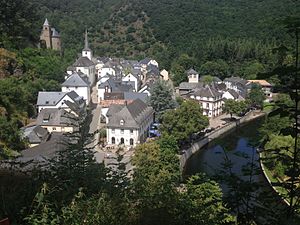
Esch-sur-Sûre / Galleri
Esch-sur-Sûre er en kommune og et byområde i Luxembourg. Kommunen, som har et areal på 6,76 km², ligger i kantonen Wiltz i distriktet Diekirch. I 2005 havde kommunen 301 indbyggere.